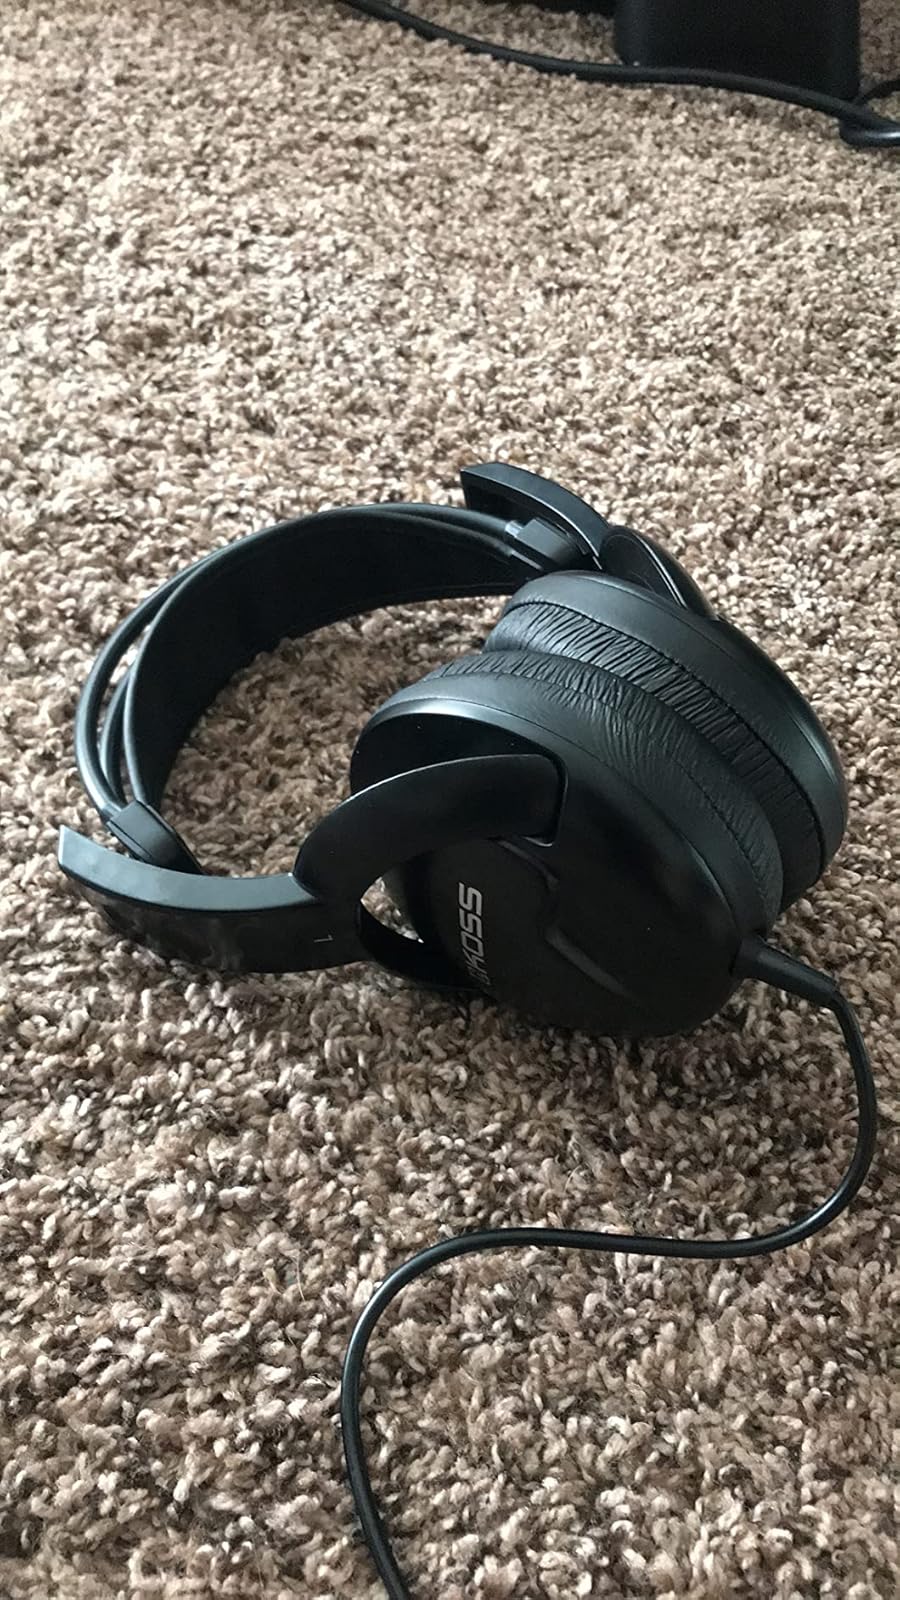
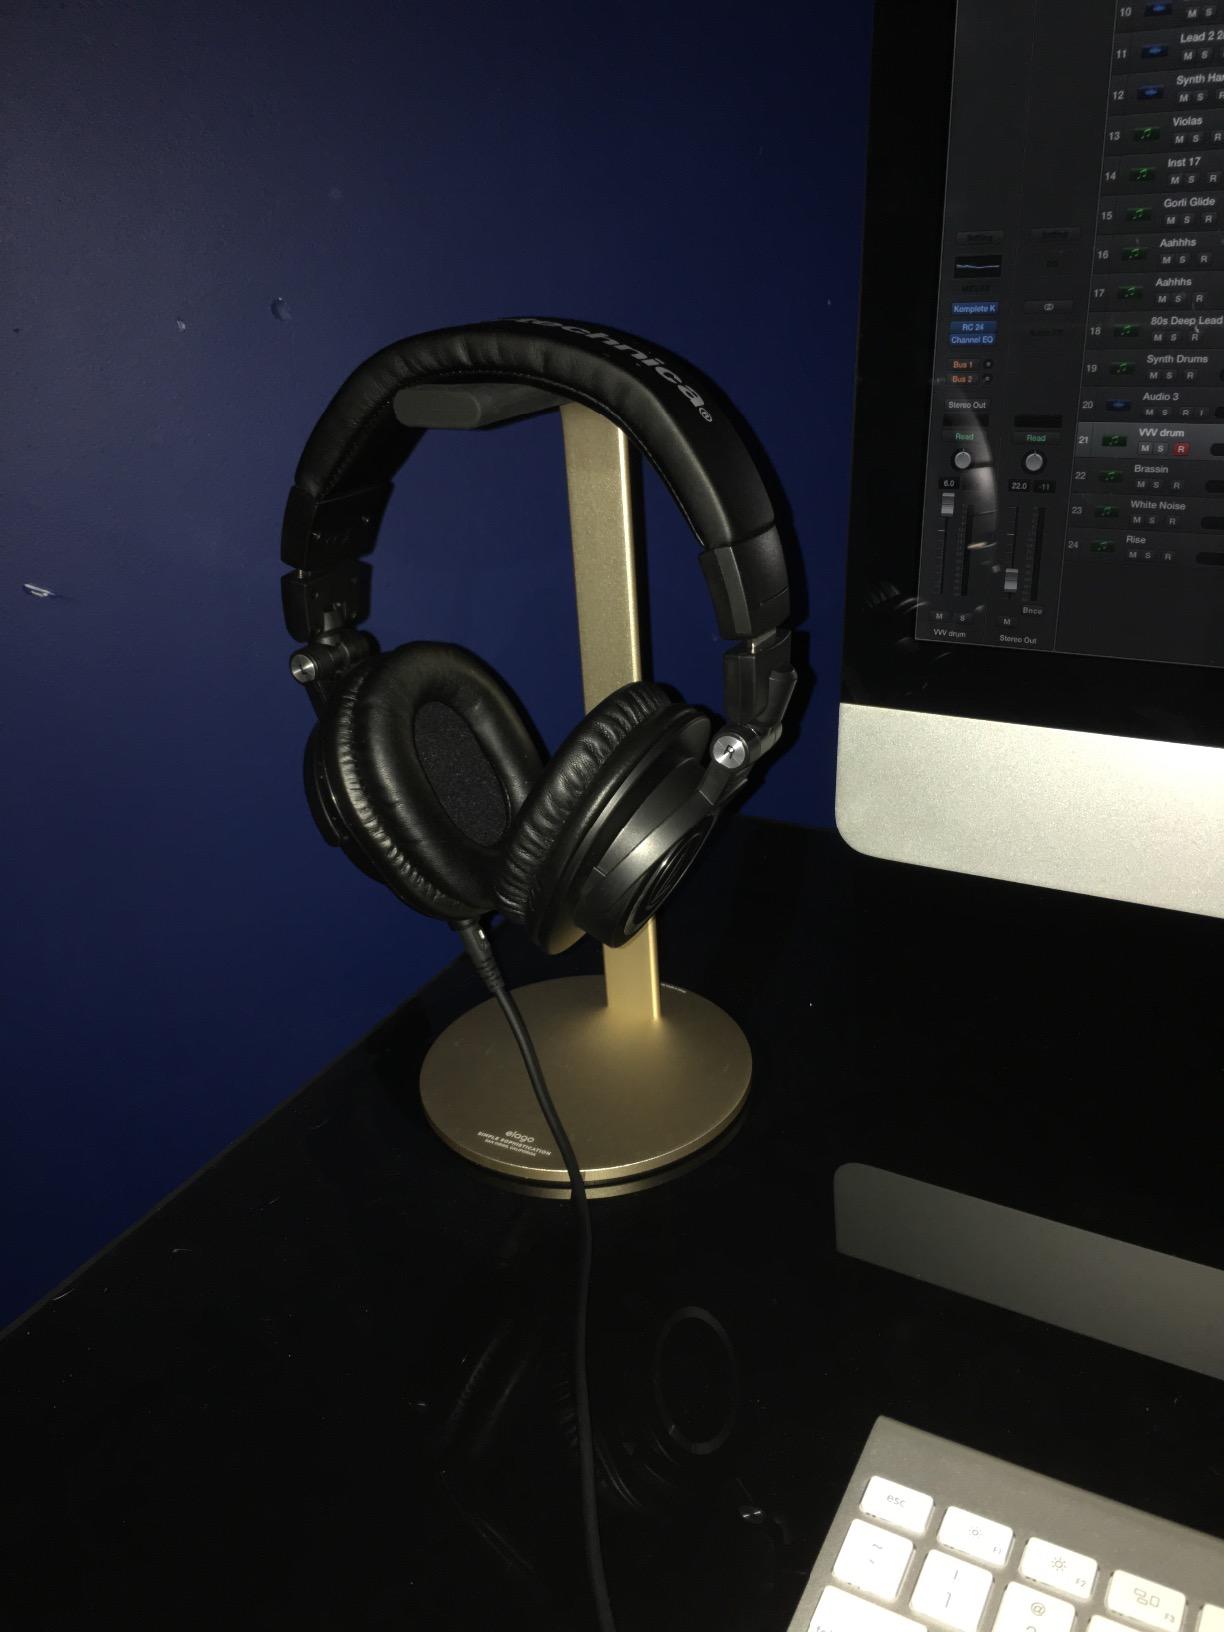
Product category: headphones
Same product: no